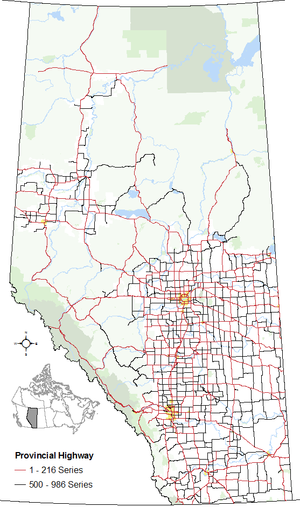
La province canadienne de l'Alberta a un système provincial d'autoroutes d'environ 31 000 kilomètres, dont 24 851 kilomètres sont pavés en 2006.